Historia de Sancto Cuthberto

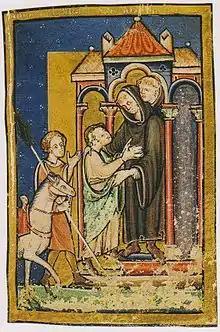
Cuthbert meets Boisil at Melrose monastery; 12th-century miniature from British Library Yates Thomson MS 26 version of Bede's prose "Life of St Cuthbert"

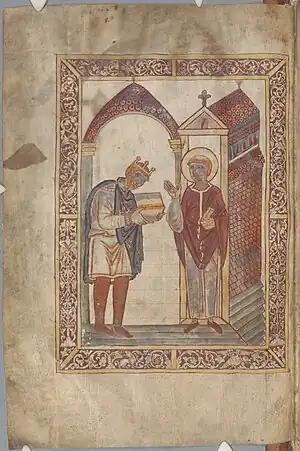
Æthelstan presenting a book to St Cuthbert (934); Corpus Christi College, Cambridge MS 183, fol. 1v

The "Historia" opens in chapter one with an introduction, followed in chapter two by an account of the youth of St Cuthbert at the river Leader, his vision of Áedán ascending to heaven, and his entrance to Melrose monastery under the tutelage of Boisil. Chapter three tells of the grant of 12 vills on and around the river Bowmont to Cuthbert by King Oswig and his magnates, of how Boisil gives Cuthbert Melrose and its dependent lands, and how Cuthbert himself becomes abbot of Melrose before becoming a hermit on Farne and then, finally, bishop of Lindisfarne. There follows a description of the diocese of Lindisfarne in chapter four, before the gift-giving resumes in chapter five with King Ecgfrith and Archbishop Theodore's grant of land in York, as well as Crayke; chapter four further relates how Cuthbert established a monastery and abbot at Crayke, with a nunnery, abbess and school at Carlisle ("Luel") which he subsequently hands over to the abbot of Crayke. Chapter six carries the north-west theme further, describing how Cuthbert raised a boy from the dead at a vill named "Exanforda", and how "King Ecgfrith and his Britons" donate Cartmel and "Suthgedling", which the saint proceeds to hand over to an abbot named Cyneferth son of Cygincg. Chapter seven tells of King Ecgfrith's gift of Carham, while chapter eight records King Ceolwulf's presentation of the vill of Warkworth with its dependent land.